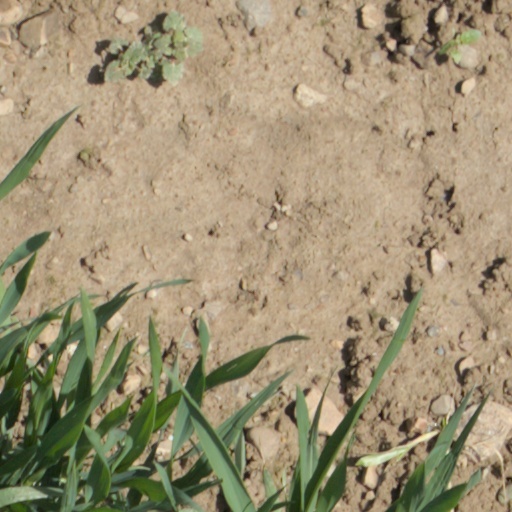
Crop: wheat